Falkirk Wheel

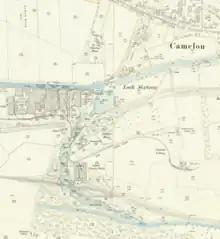
OS-Map of the lock flight at Falkirk

The two canals served by the wheel were previously connected by a series of 11 locks. With a difference in height, it required of water per run and took most of a day to pass through the flight.